Jakob Joseph Matthys

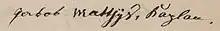
Signature "Jakob Matthys, Chaplain"                                                (Archive of the "Schweizerischen Idiotikons")

Matthys was a son of Niklaus Josef Mathis, a small farmer and - after he had sold his small estate out of necessity - a day labor, and Anna Josefa, née Käslin. He grew up in great poverty, from six to sixteen in Beckenried, his mother's home village. As a boy, he tended goats on the Buochserhorn, combed silk and spun cotton; later, he gathered resin with his father, searched for roots for doctors and distillers, and wood for coopers and other craftsmen. As he grew older, he worked as a farmhand.